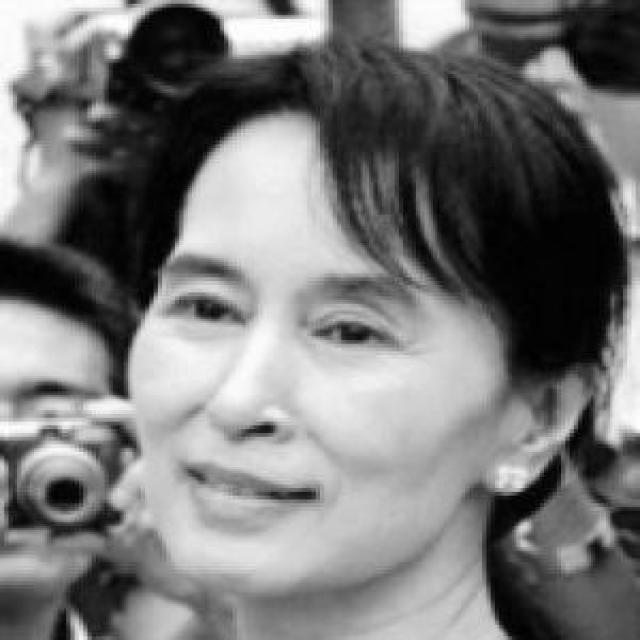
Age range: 65+